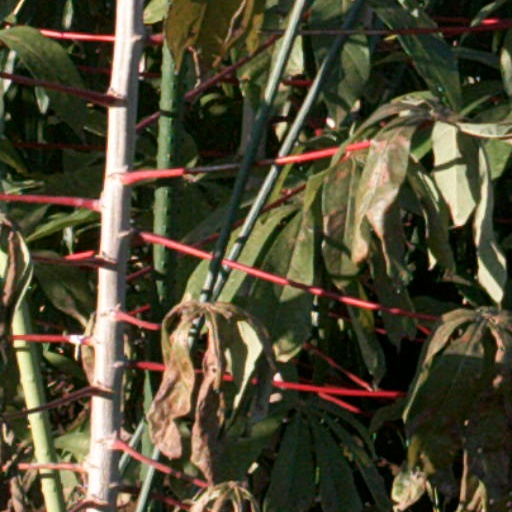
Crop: cassava